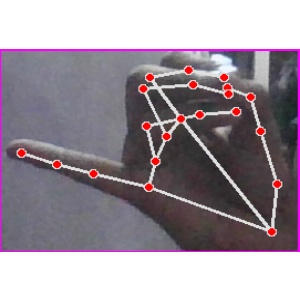
अक्षर: च